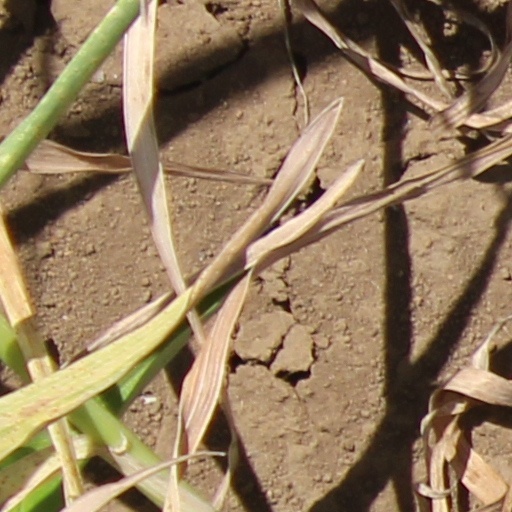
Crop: wheat